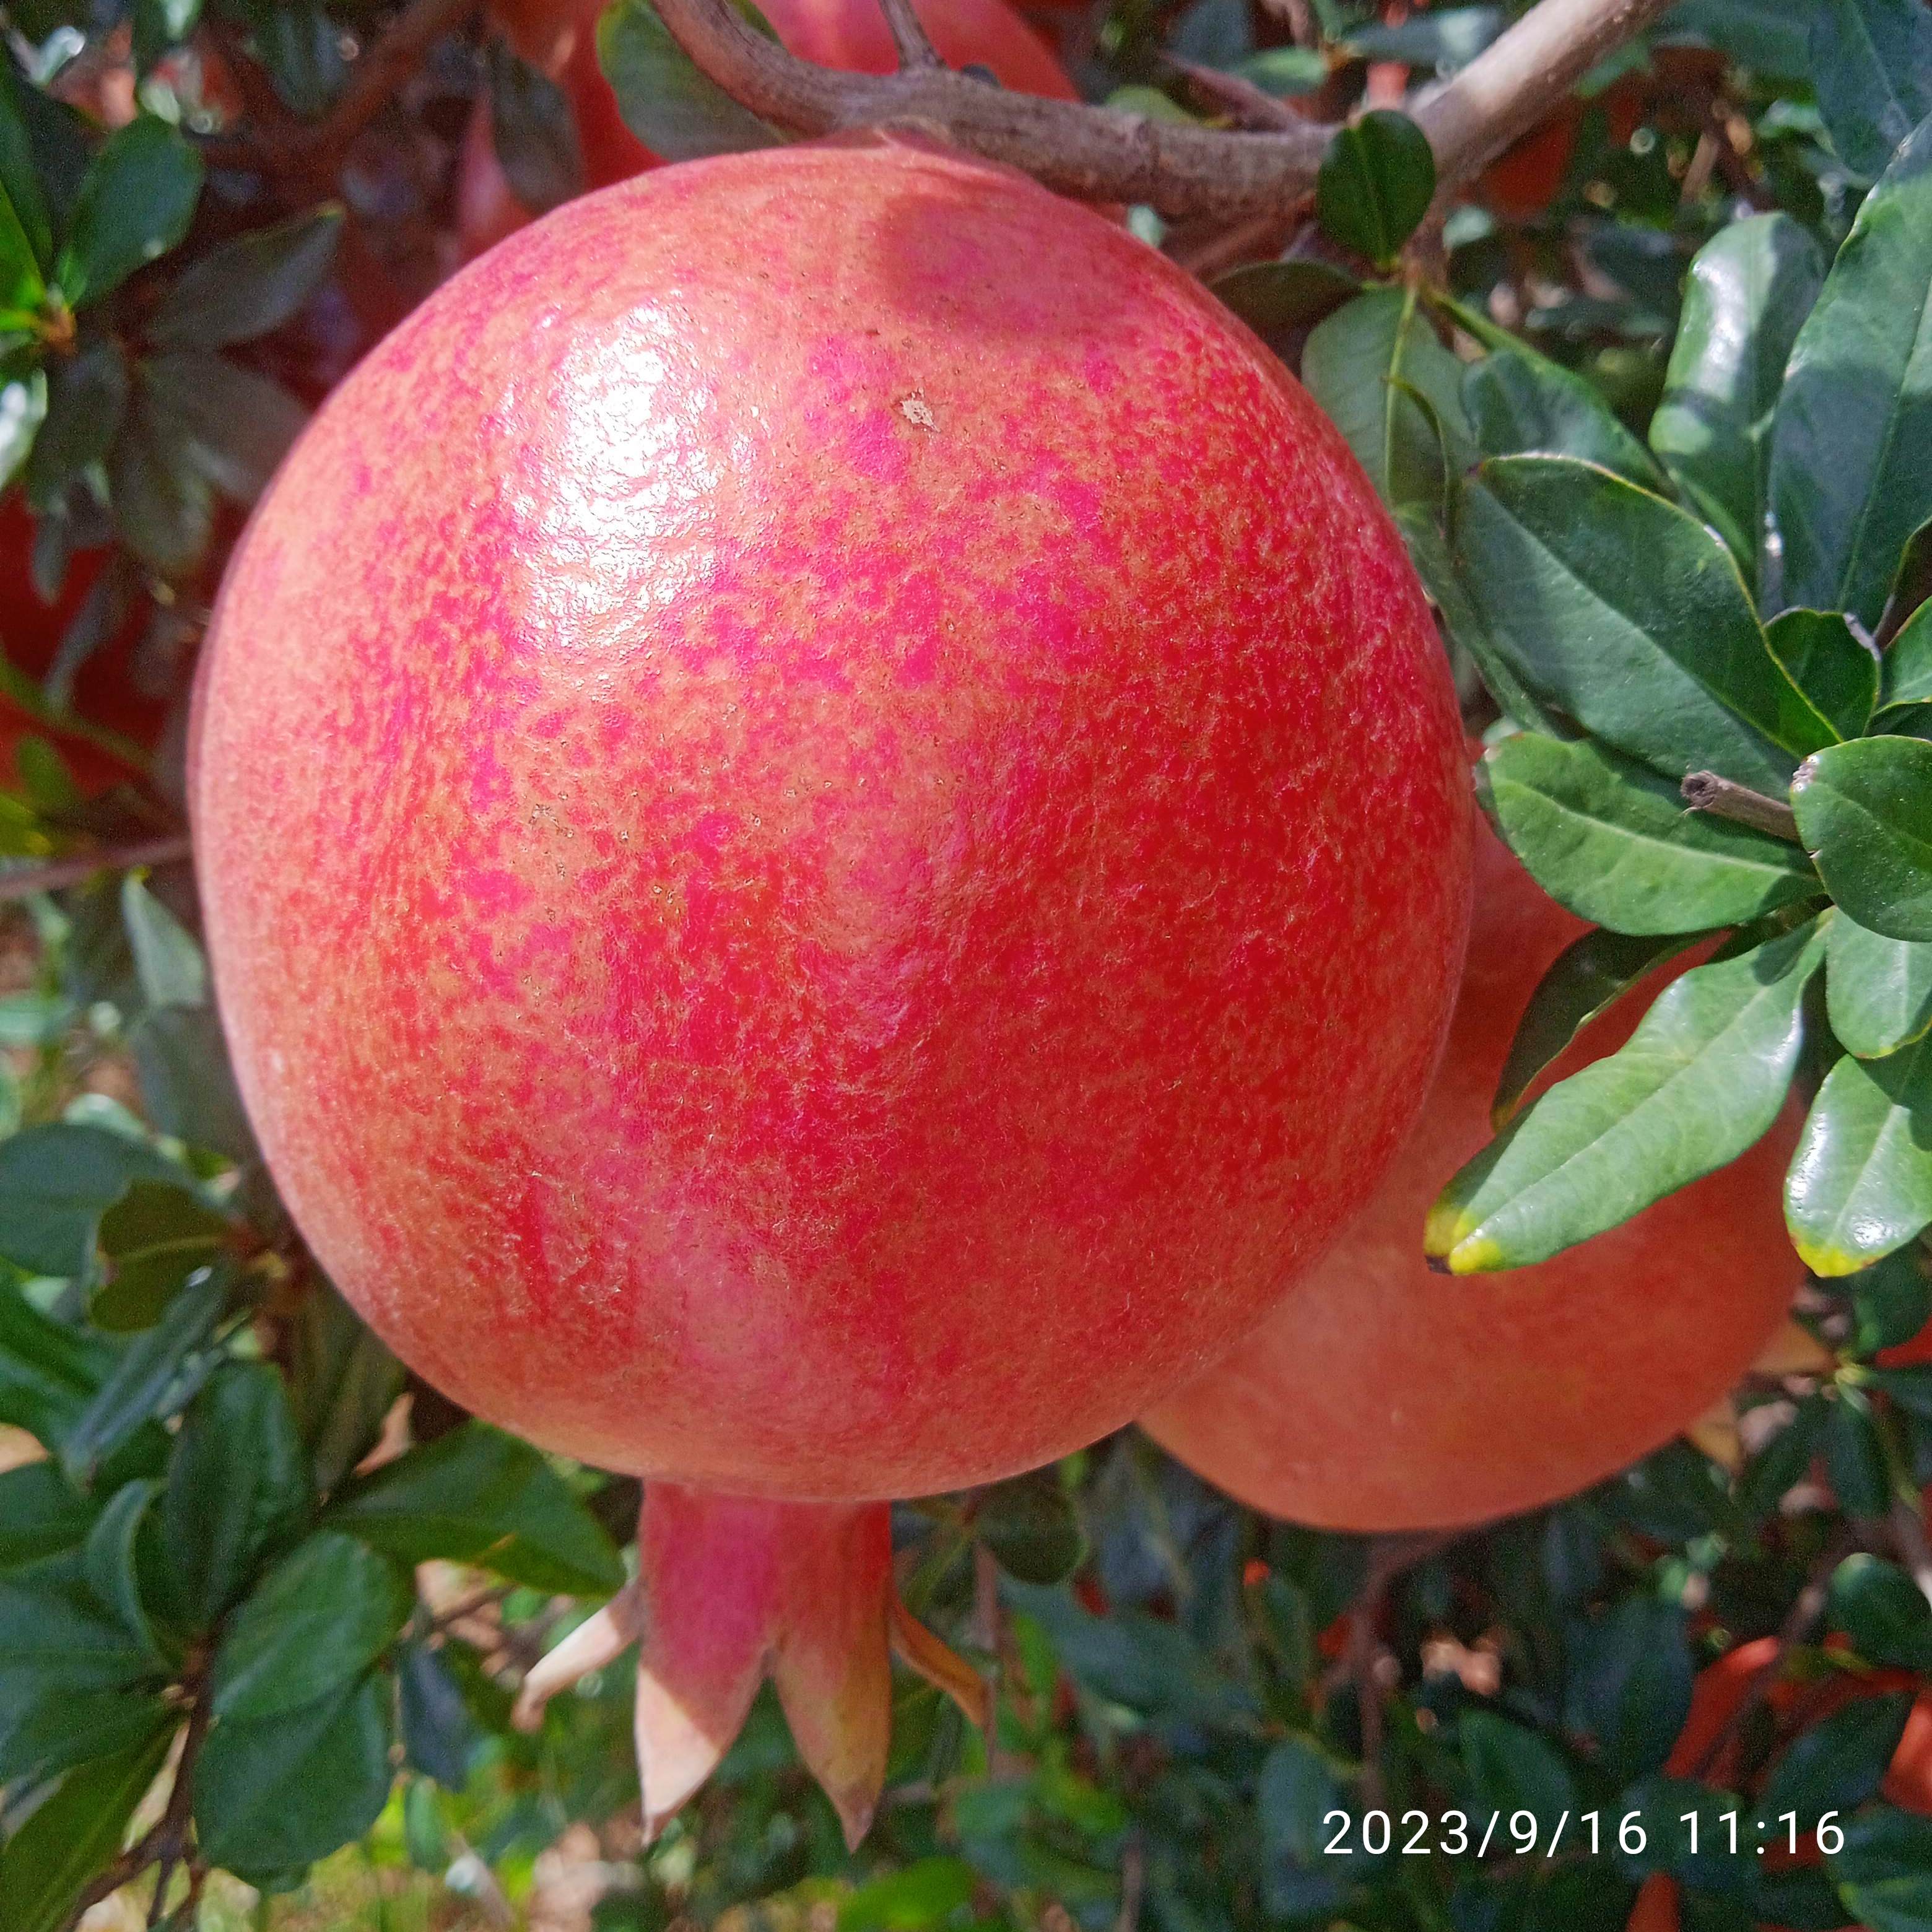
Label: Healthy